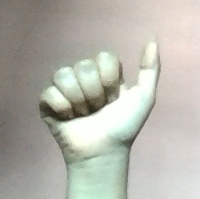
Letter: dhad